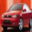
Label: automobile